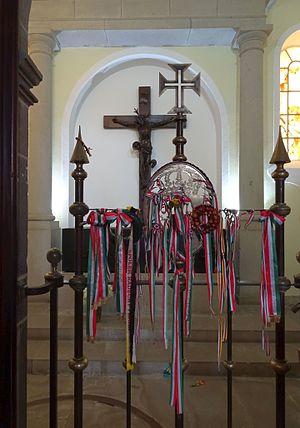
Charles François Joseph de Habsbourg-Lorraine, né à Persenbeug le 17 août 1887 et mort à Funchal le 1ᵉʳ avril 1922, a été, du 22 novembre 1916 au 12 novembre 1918, empereur d'Autriche sous le nom de Charles Iᵉʳ, roi de Hongrie sous le nom de Charles IV et roi de Bohême sous le nom de Charles III. Il fut le dernier empereur ou roi de ces États.